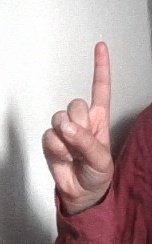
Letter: bb